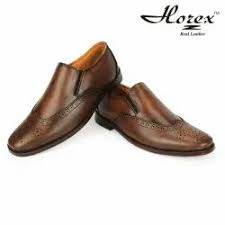
Label: Brogue